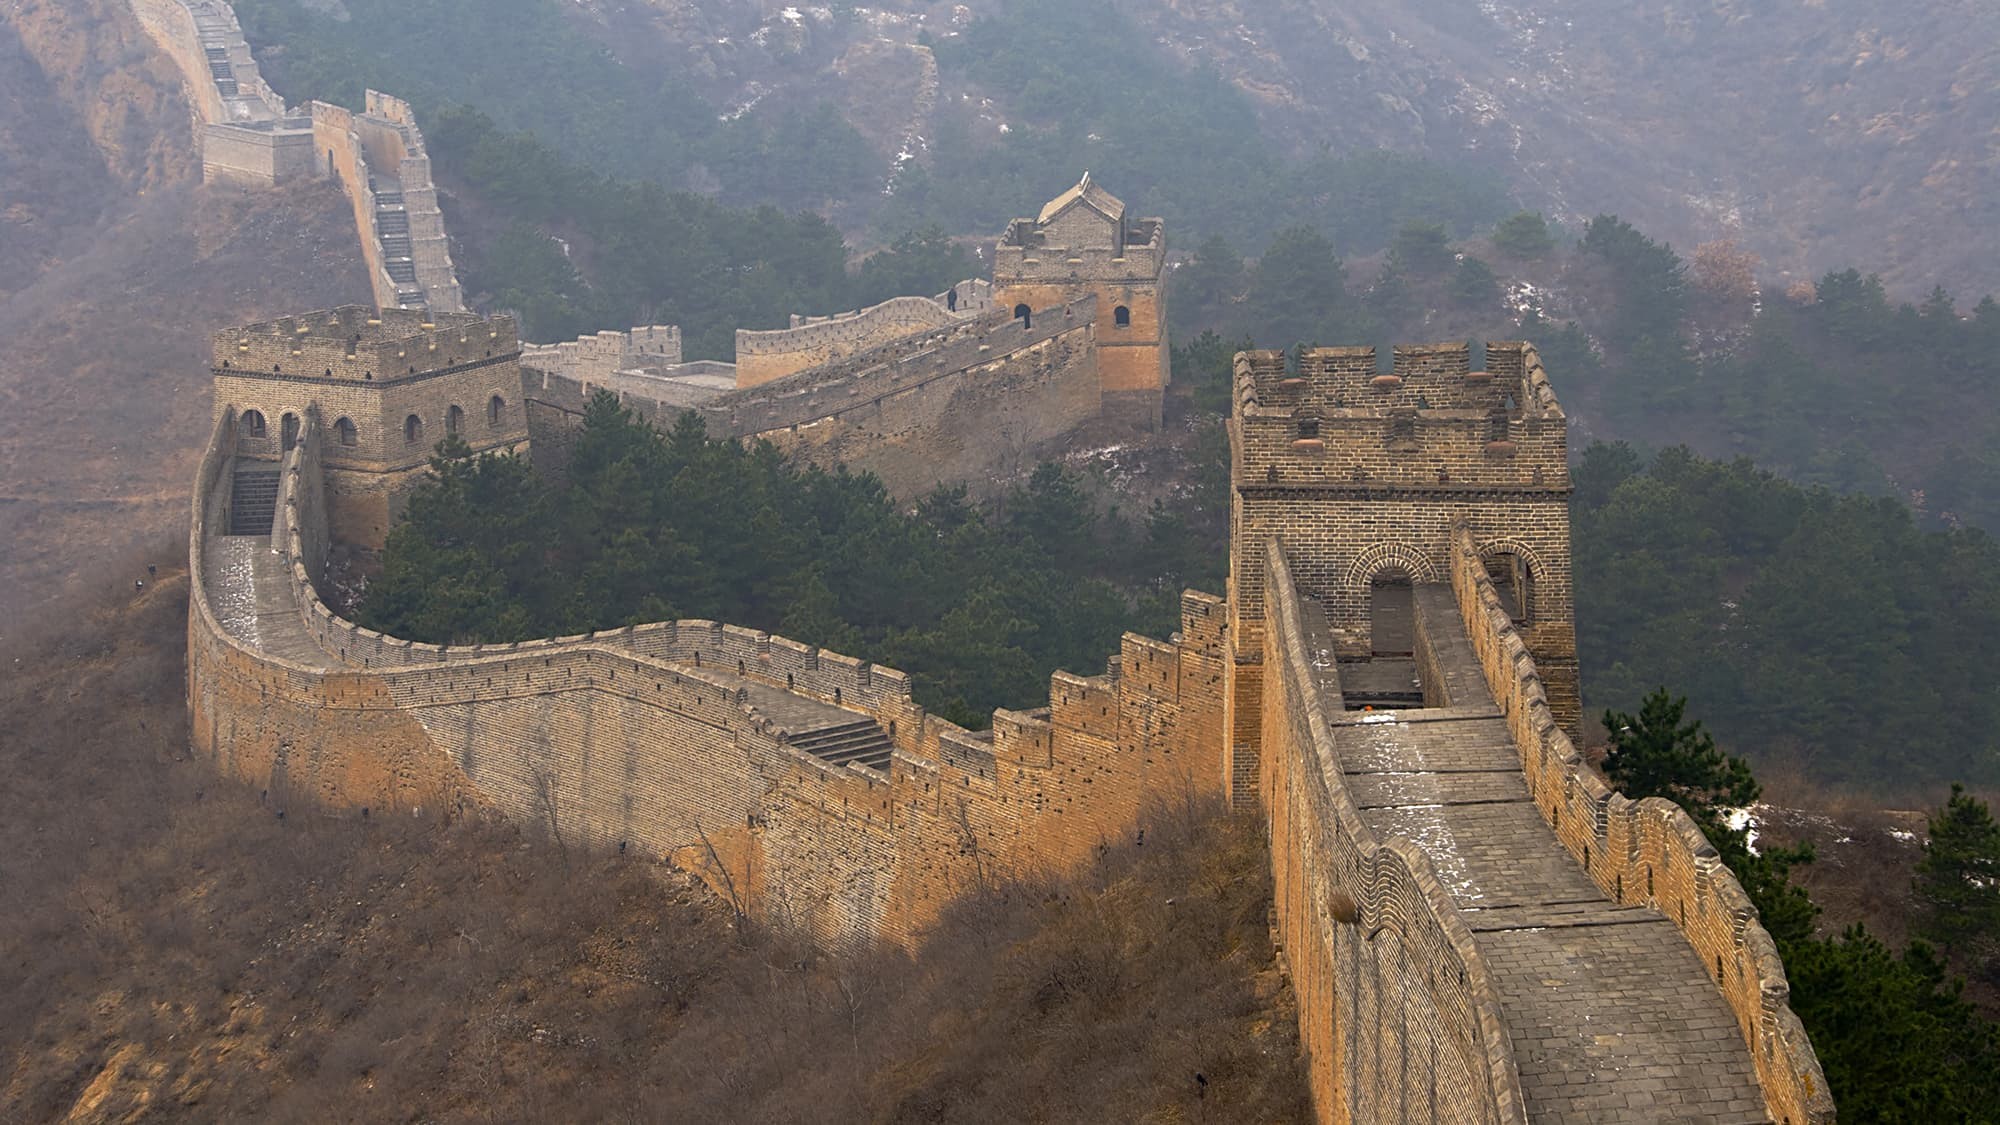
Landmark: Great Wall of China